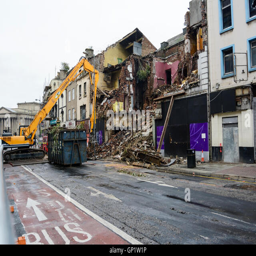
demolition of structure , a styled building